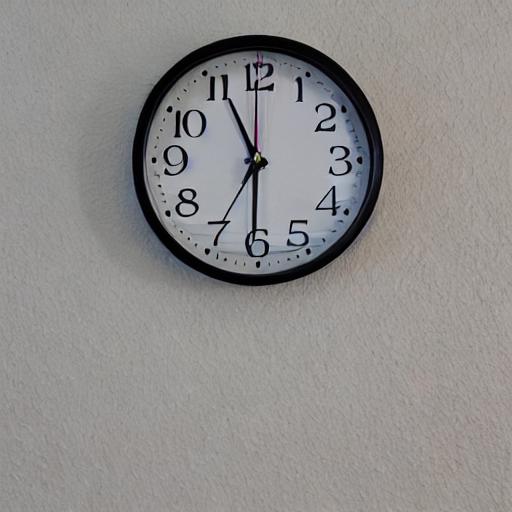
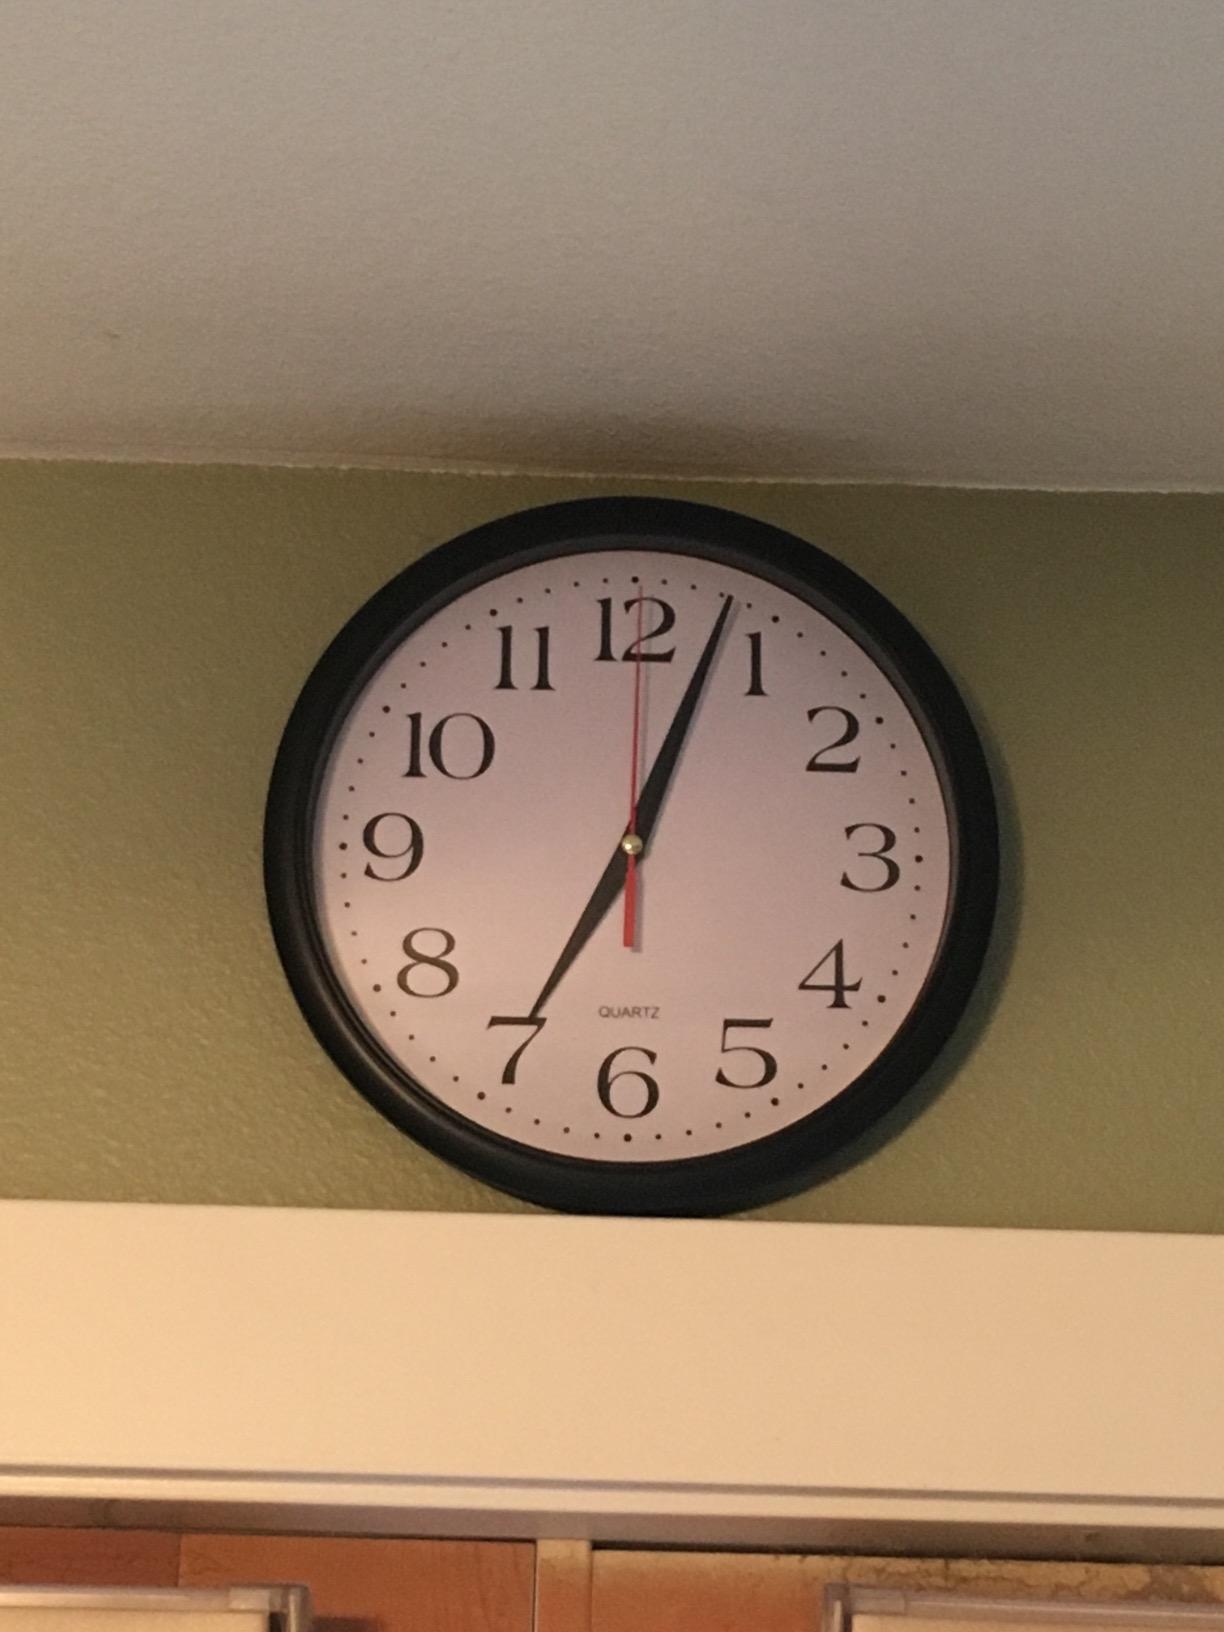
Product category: clock
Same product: no